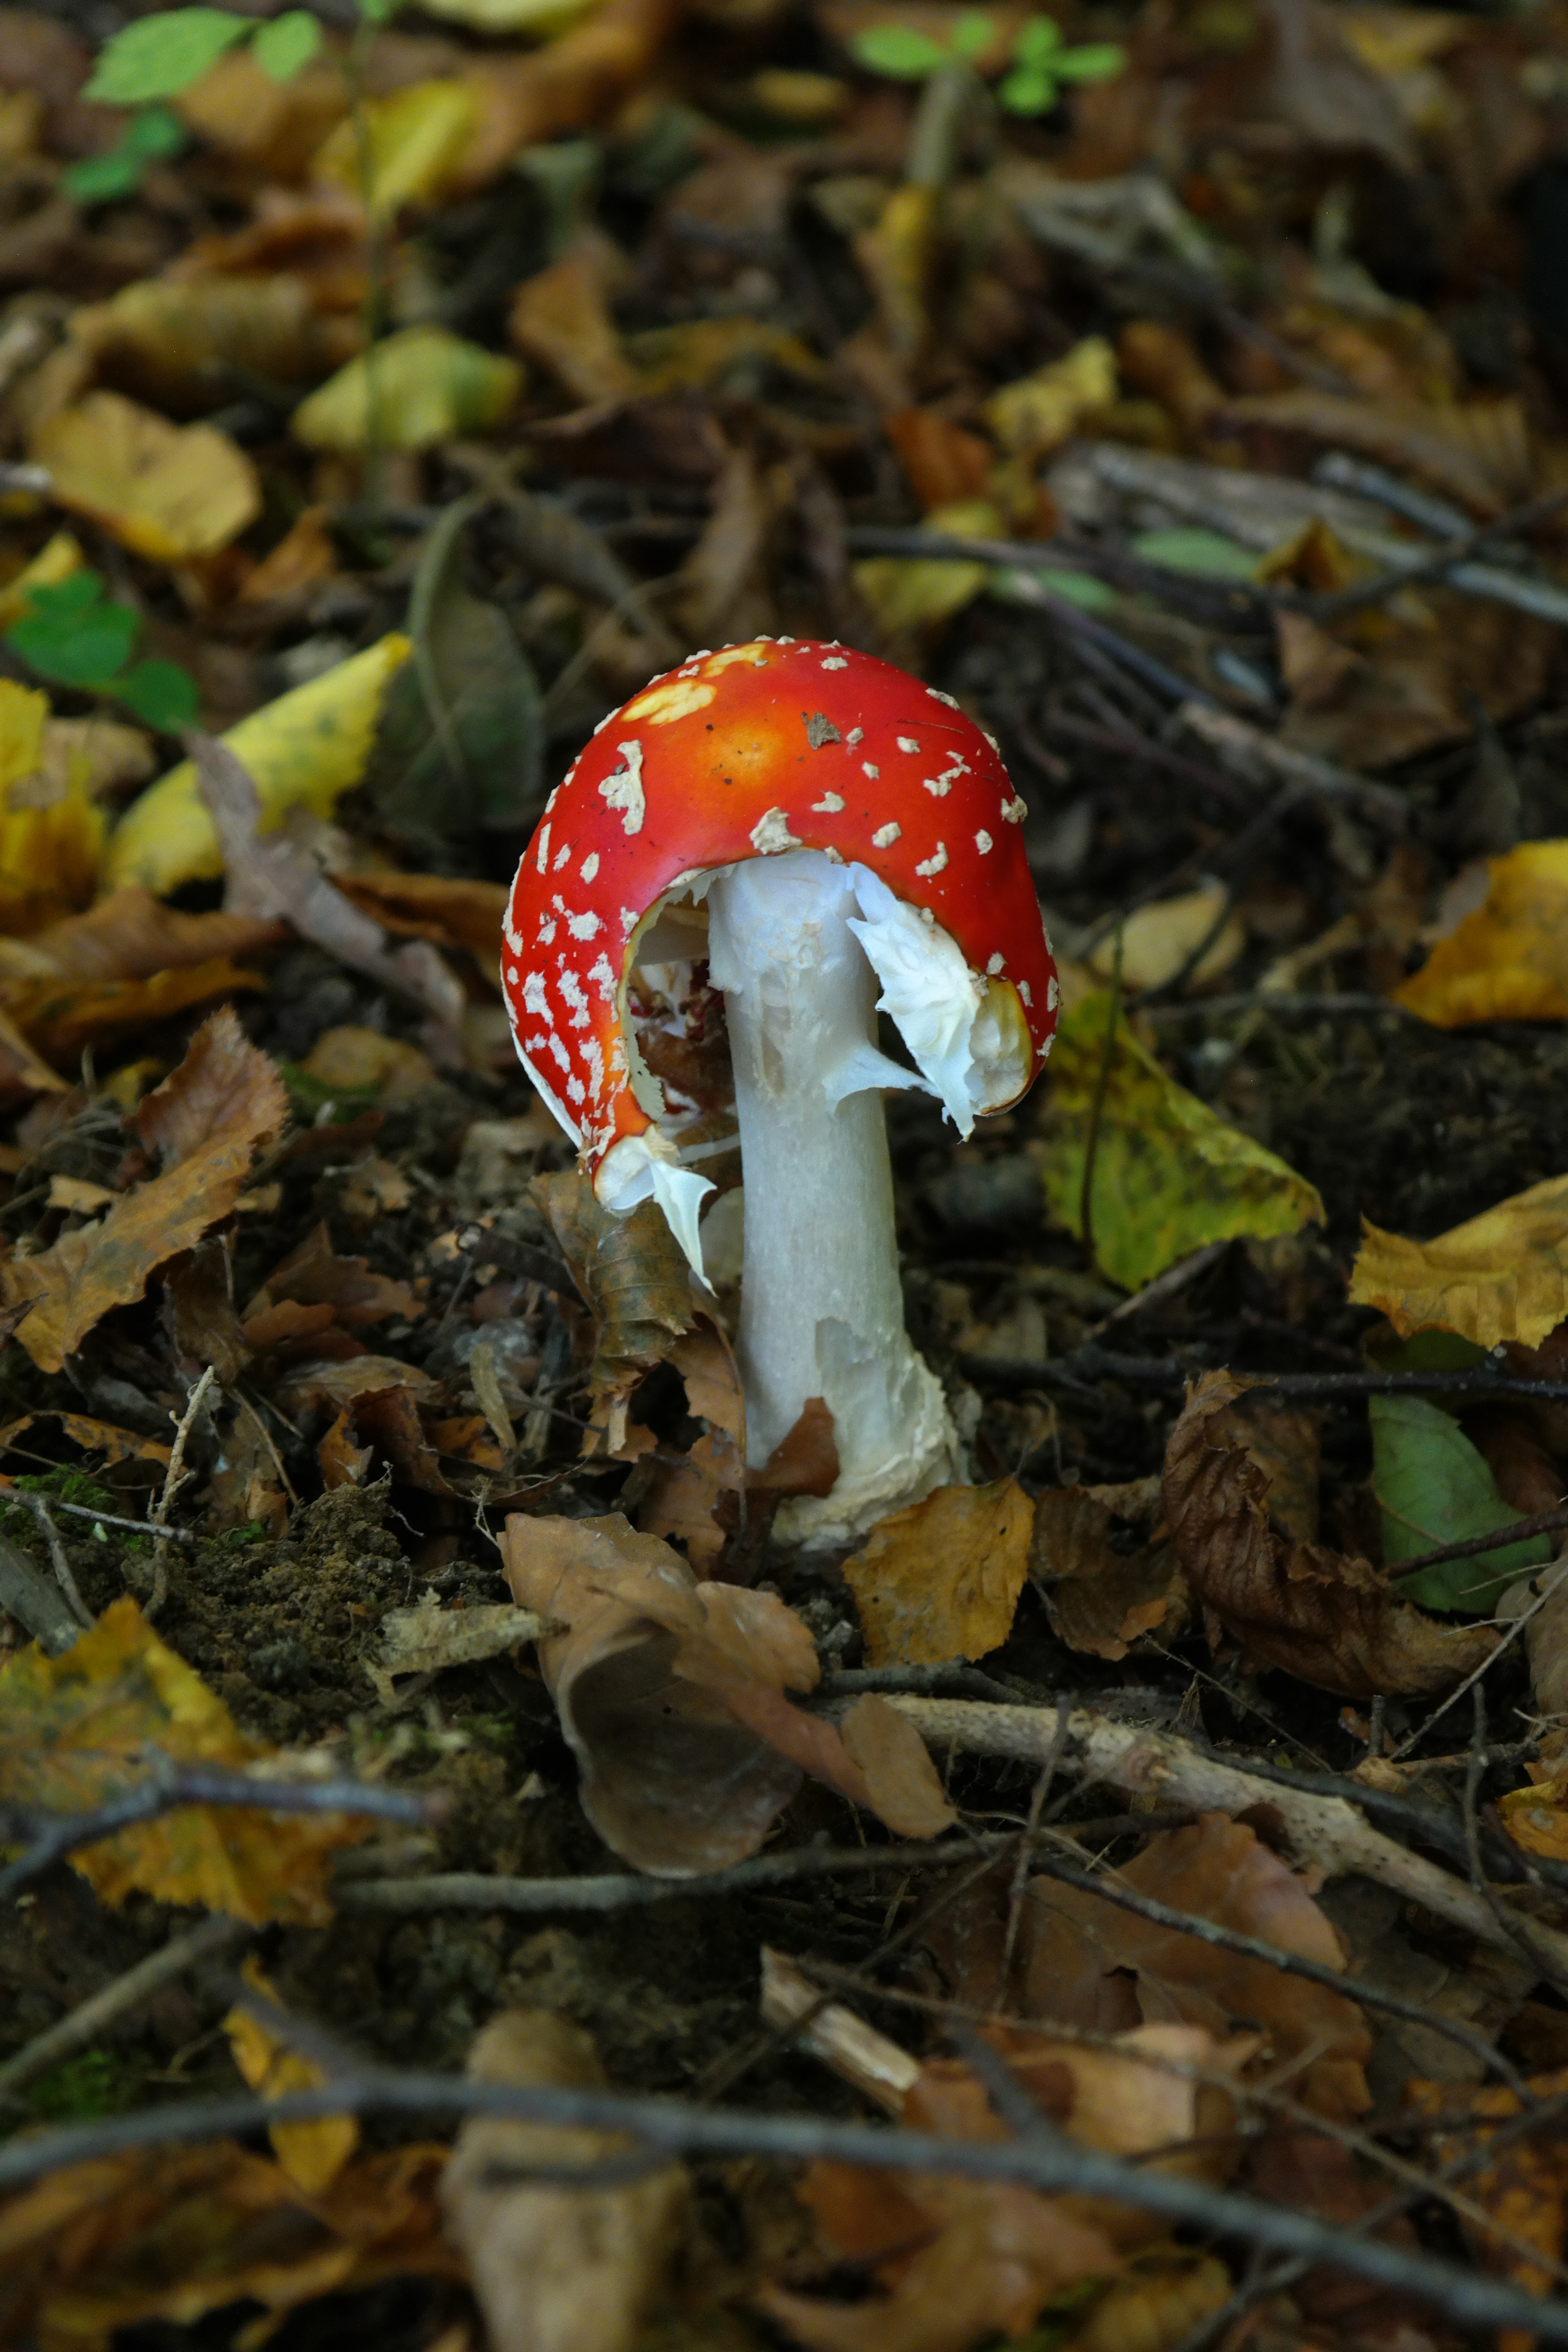
nature, forest, leaf, flower, red, autumn, mushroom, flora, season, fungus, spotted, fly agaric, toxic, woodland, agaric, bolete, amanita muscaria, fungal species, muscaria, red fly agaric mushroom, macro photography, slightly toxic, symbol of good luck, bitten, edible mushroom, medicinal mushroom, penny bun, amanita parcivolvata relative